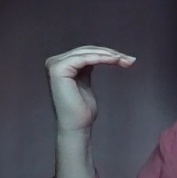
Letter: haa